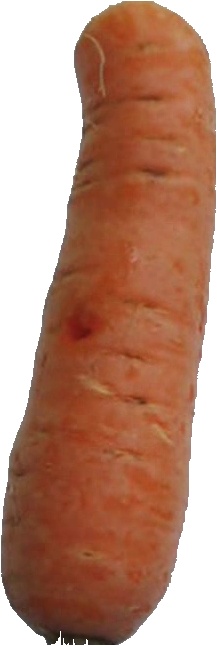
Label: carrot_1